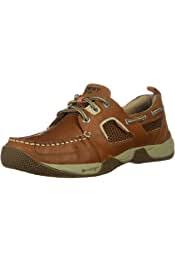
Label: Boat